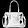
Label: Bag